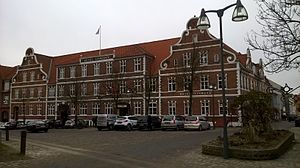
Fredede bygninger i Næstved Kommune
Hotel Vinhuset i Næstved set fra hjørnet mellem Kirkestræde og Kirkepladsen.
Denne liste over fredede bygninger i Næstved Kommune viser alle fredede bygninger i Næstved Kommune, bortset fra kirker. Listen bygger på data fra Kulturarvsstyrelsen.